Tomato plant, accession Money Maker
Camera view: vertical (180 deg); turntable rotation: 150 degrees
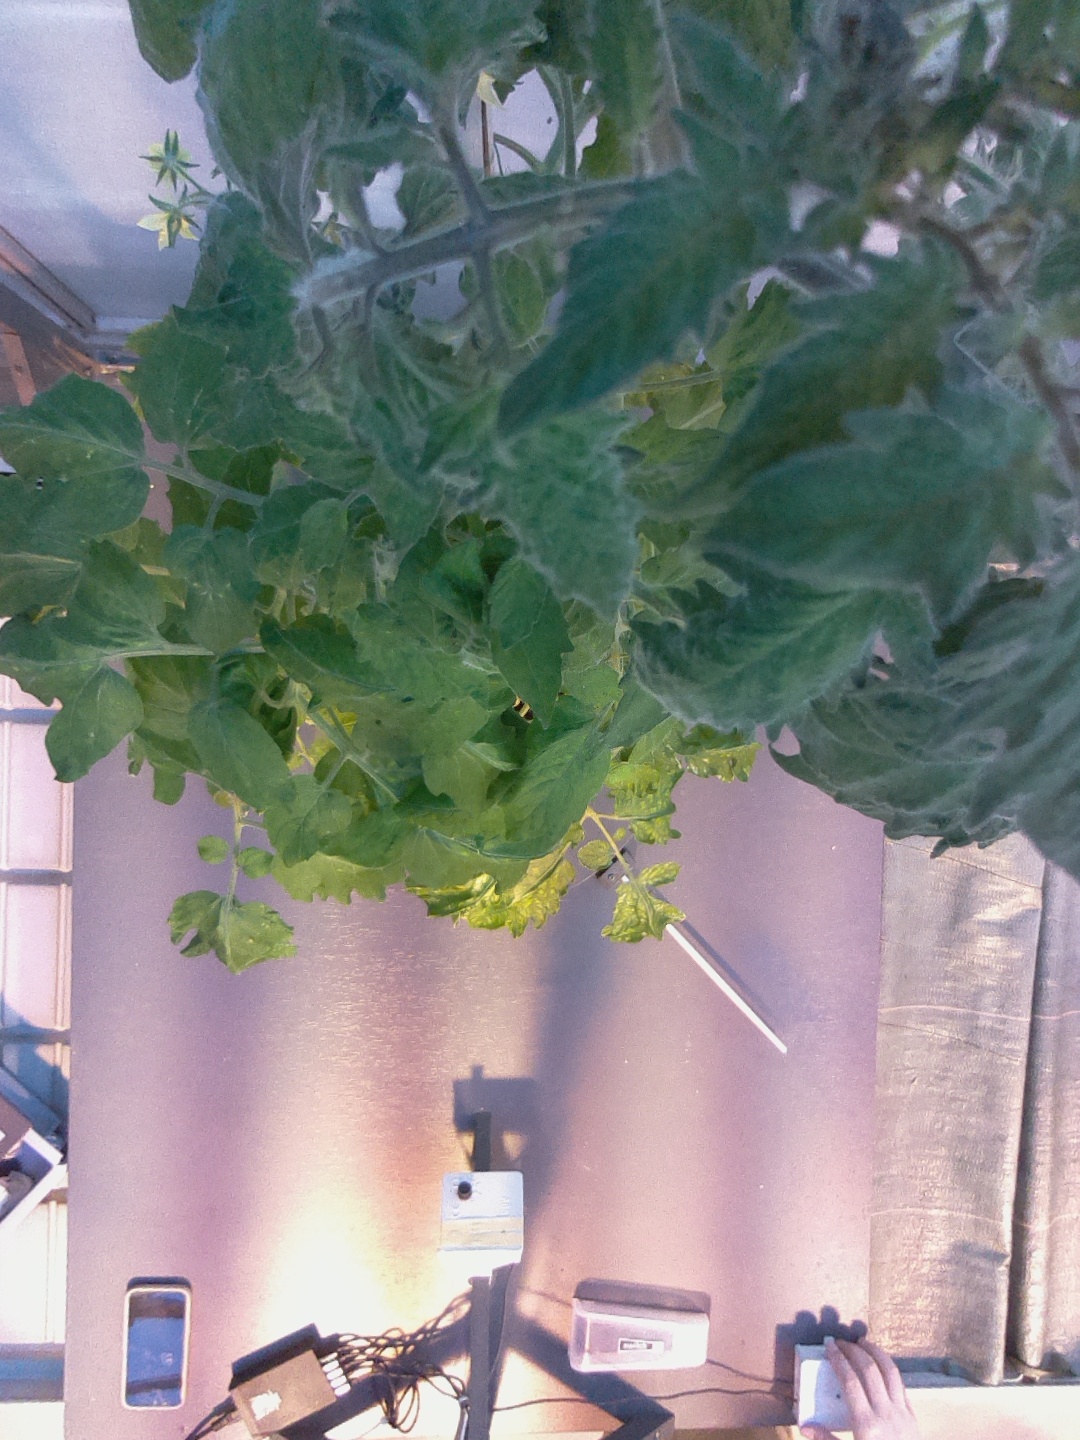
BBCH growth stage 70: Fruits at the main stem or branches visibles